Grigory Grum-Grshimailo

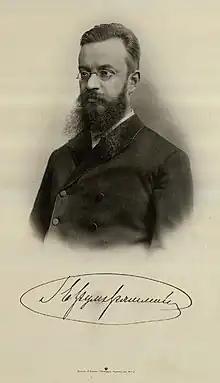
Grigory Grum-Grshimailo

Grigory Yefimovich Grum-Grshimailo (1860–1936) was a Russian zoologist best known for his expeditions to Central Asia (Pamir, Bukhara, Tianshan, Gansu, and Kukunor), western Mongolia and Tuva, and the Russian Far East. In literature his name is sometimes spelled as Grigor Efimowitsch Grumm-Grzhimailo or Grigory Yefimovich Grumm-Grzhimaylo.